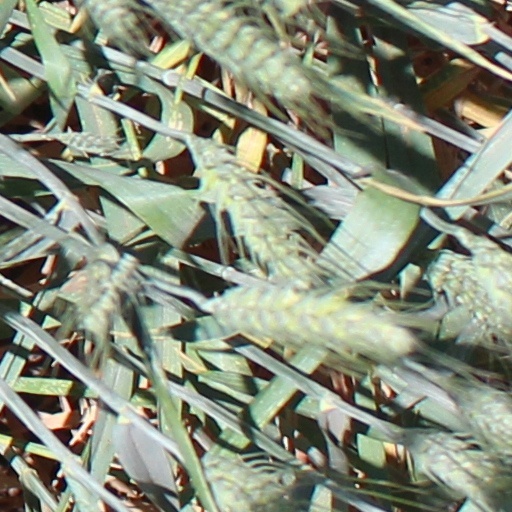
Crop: wheat